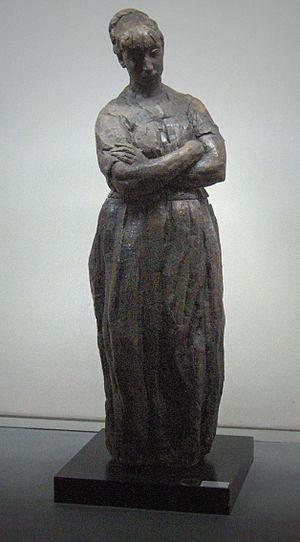
""Soucis domestiques"" (1913-1914) de Rik Wouters, au musées royaux des beaux-arts de Bruxelles, Belgique